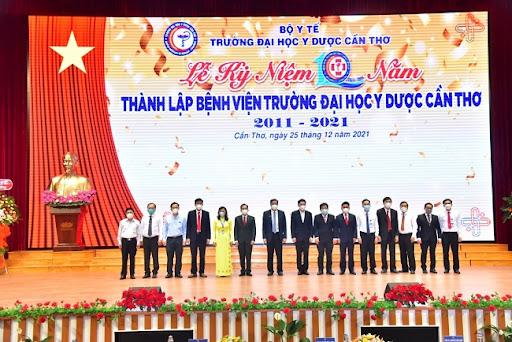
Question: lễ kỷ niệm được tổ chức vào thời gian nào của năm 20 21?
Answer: vào tháng 12 năm 2021